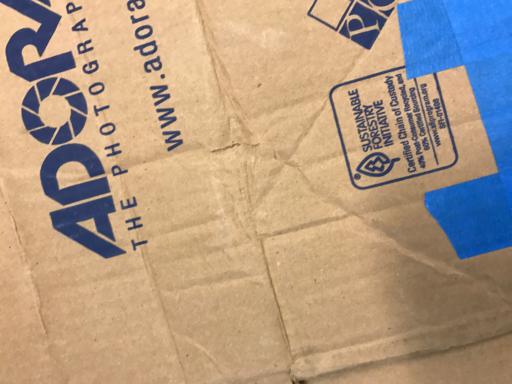
Label: cardboard